Igor Pushkaryov

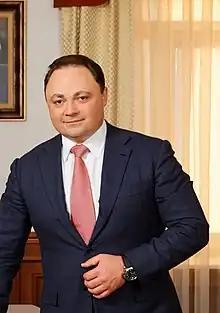
Pushkaryov in 2016

Igor Sergeyevich Pushkaryov (Russian: Игорь Сергеевич Пушкарёв; born on 17 November 1974), is a Russian statesman, who served as the 6th head of Vladivostok from 2008 to 2017. He also served as a representative of the Legislative Assembly of the Primorsky Krai in the Federation Council, as the Deputy Chairman of the Commission on Youth Affairs and Sports, and the member of the Budget Committee.